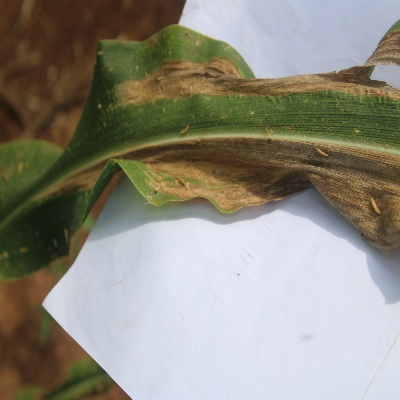
Crop: Maize
Condition: leaf blight